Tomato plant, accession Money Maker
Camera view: vertical (180 deg); turntable rotation: 330 degrees
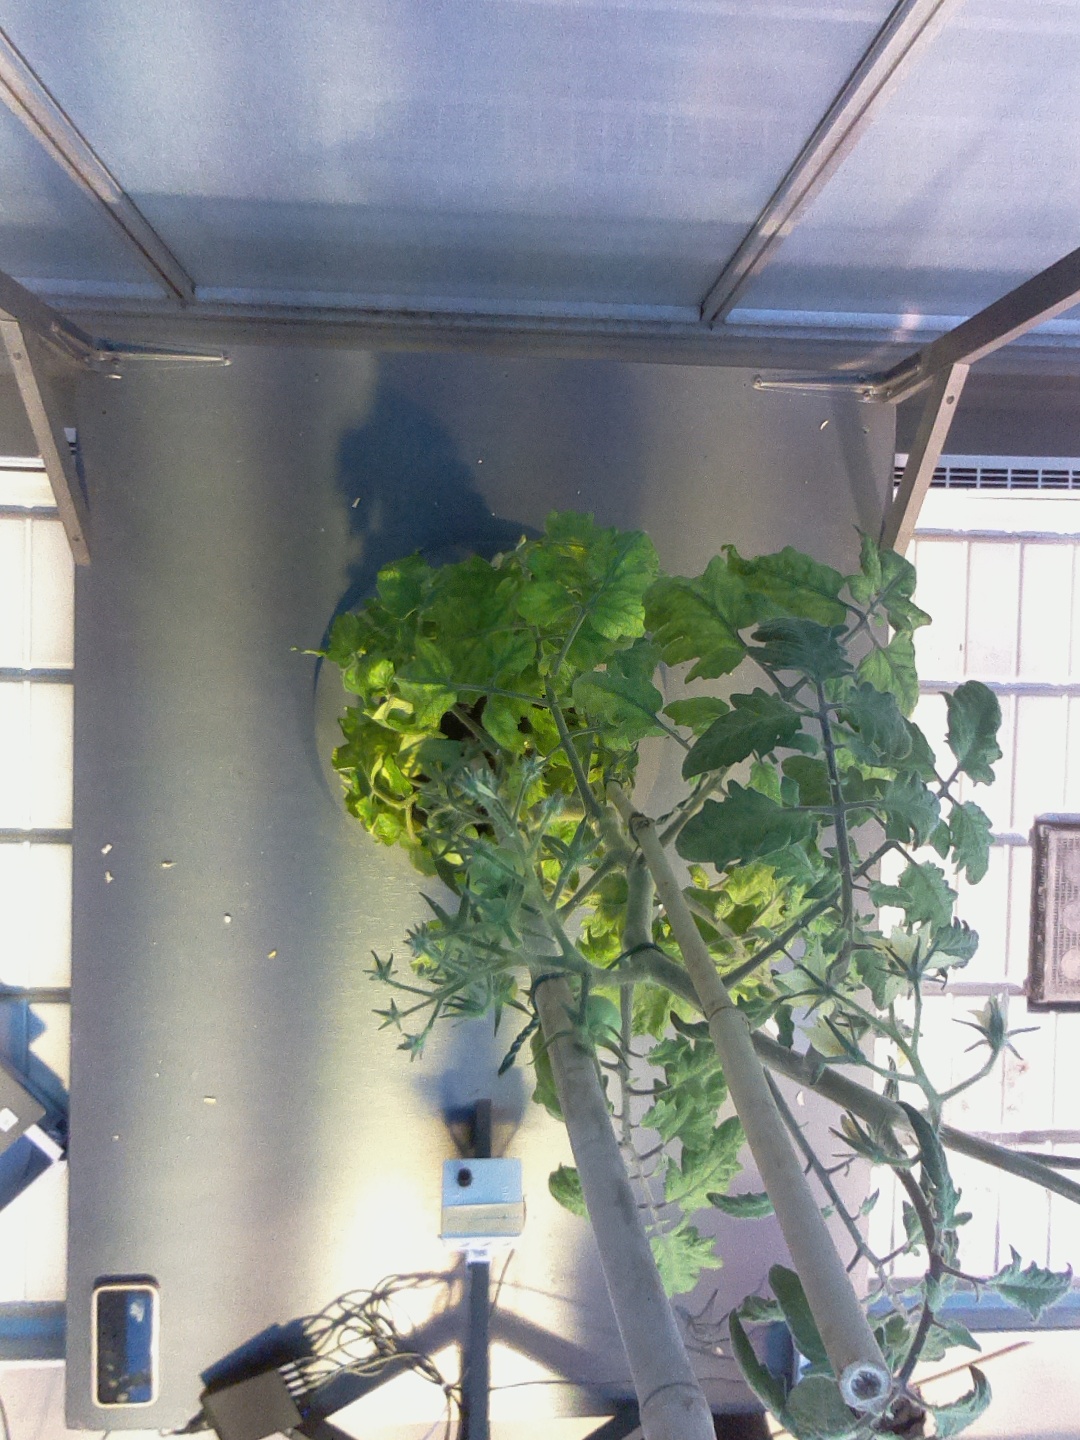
BBCH growth stage 73: 30%-40% of final fruit size